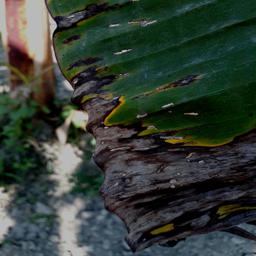
Label: POTASSIUM DEFICIENCY